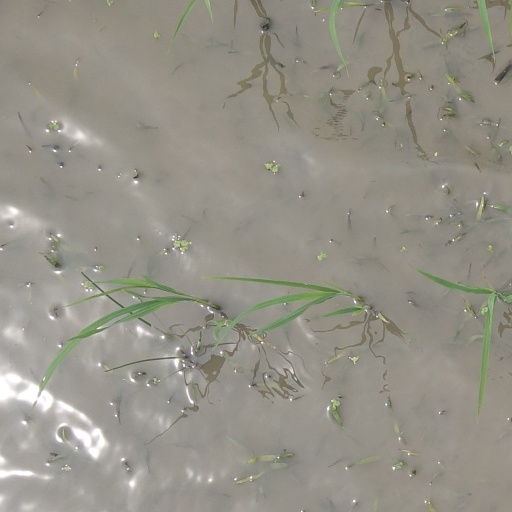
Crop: rice